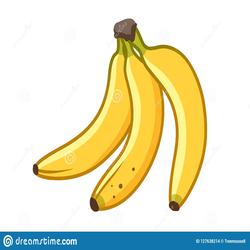
Label: Banana